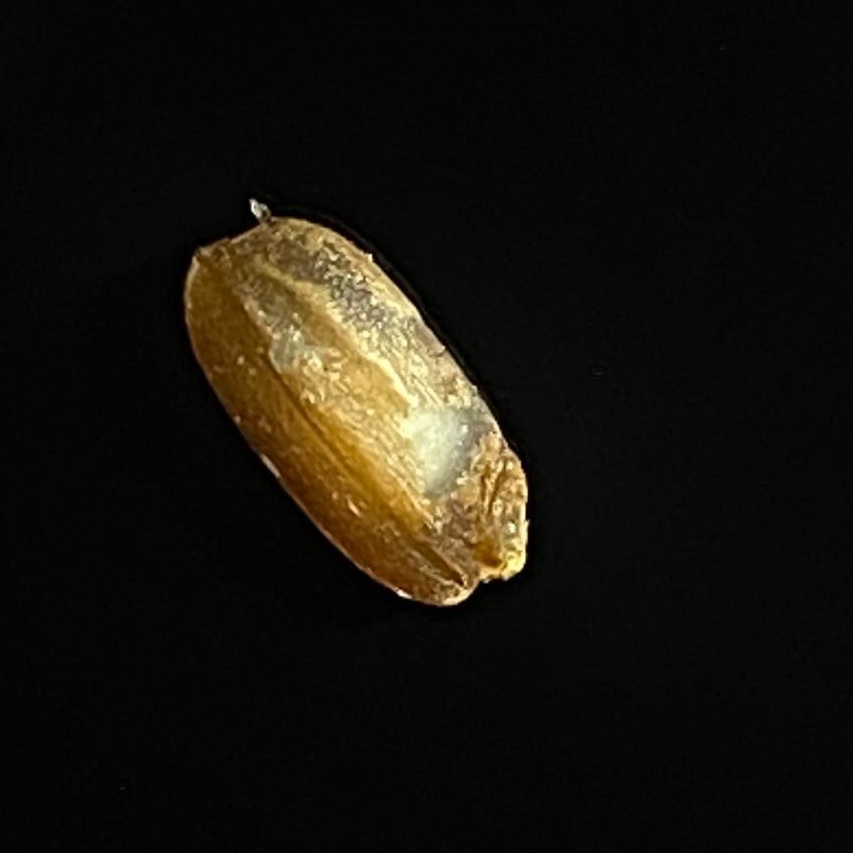
Rice variety: Lal_Biroi